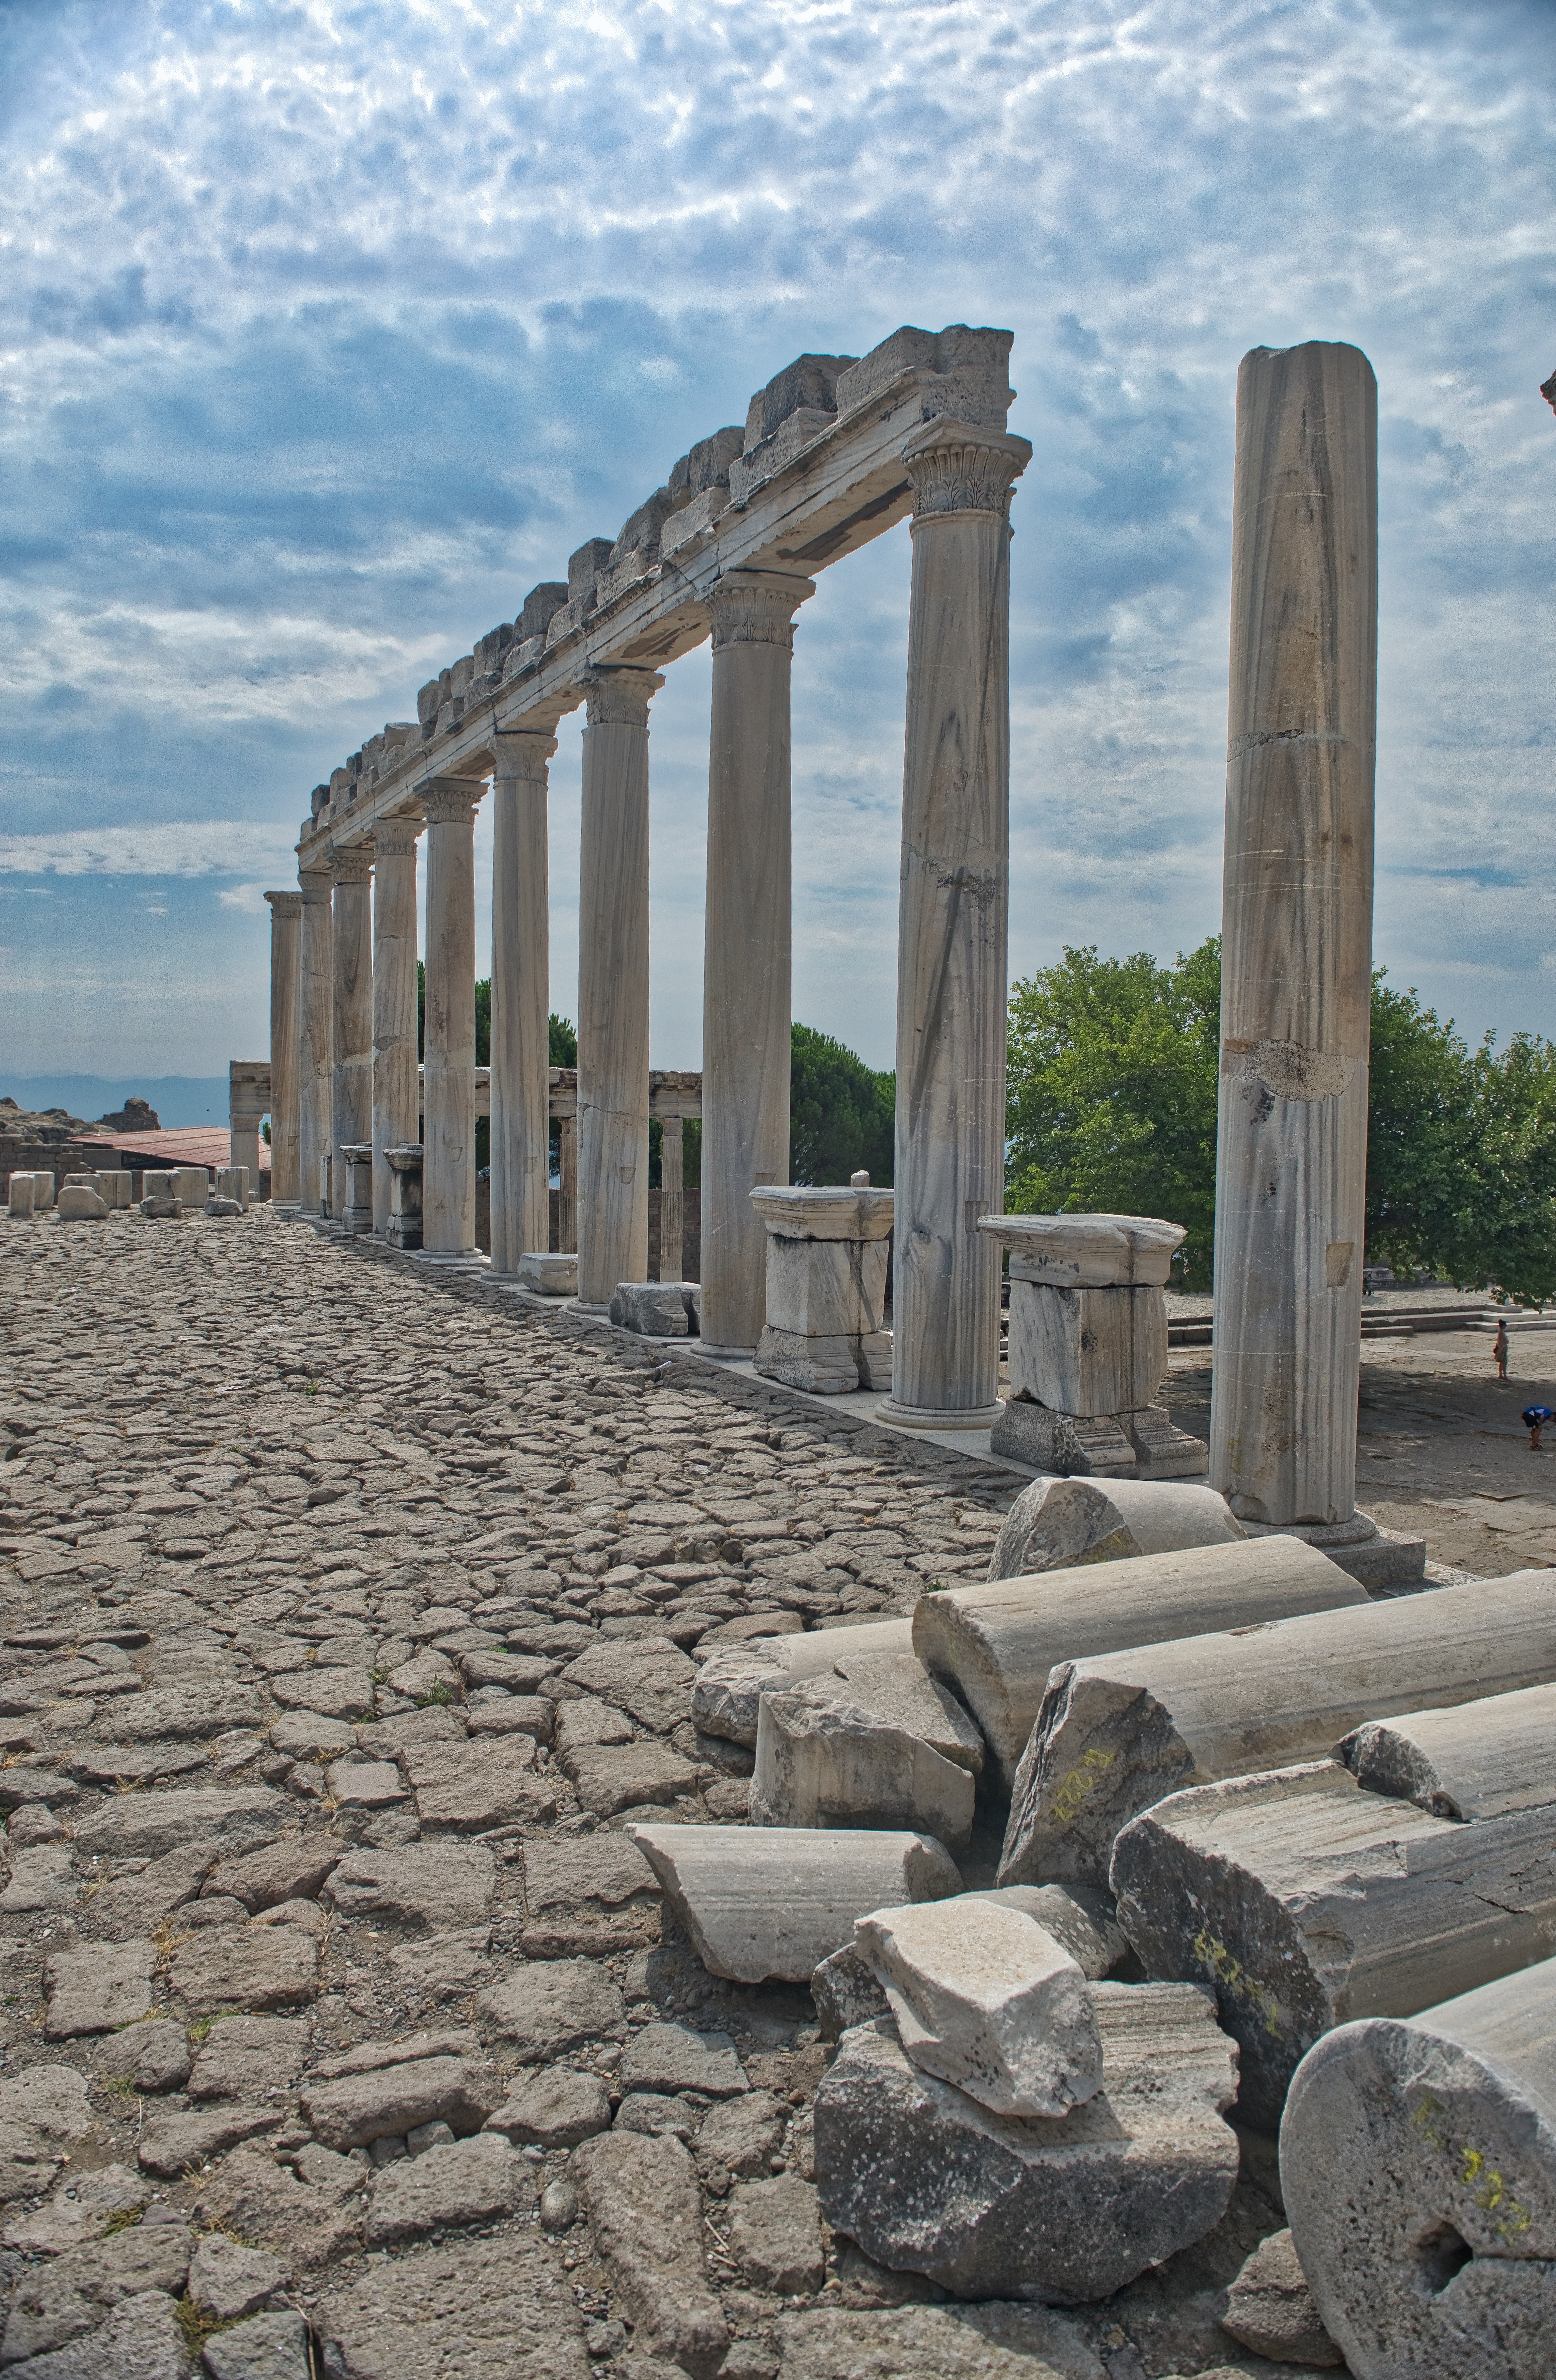
archeology, history, ancient, culture, architecture, antique, stone, landmark, historic, monument, ruin, temple, historical, column, turkey, bergama, pergamon, pergamum